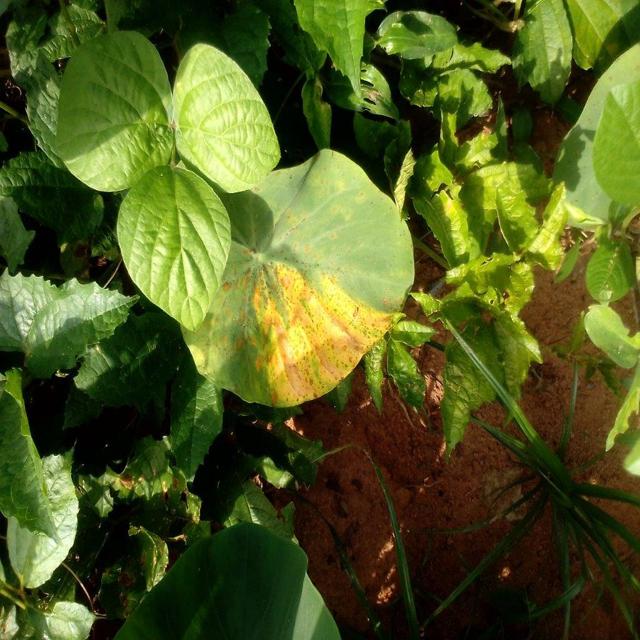
Label: Mid_Blight